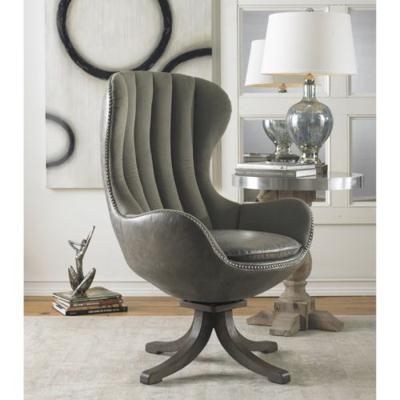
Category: chair